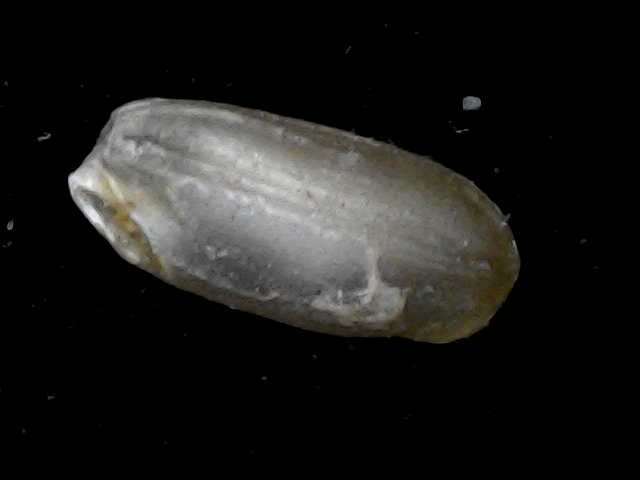
Rice variety: BD76